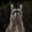
Label: raccoon